Day Zero (2007 film)

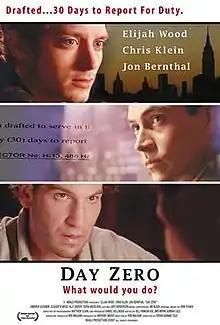
Theatrical poster

Day Zero is a 2007 American drama film directed by Bryan Gunnar Cole and written by Robert Malkani. Set in the near future when global terrorism has forced the military to reinstate the draft, three young men, who have just received their induction notices and have 30 days to report for duty, must battle their political views before making a decision that will change their lives forever.